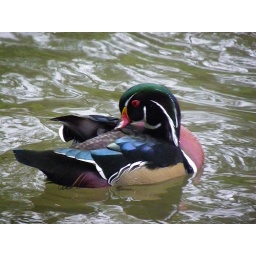
Wood duck spotted in the East End duck pond in Bowring Park